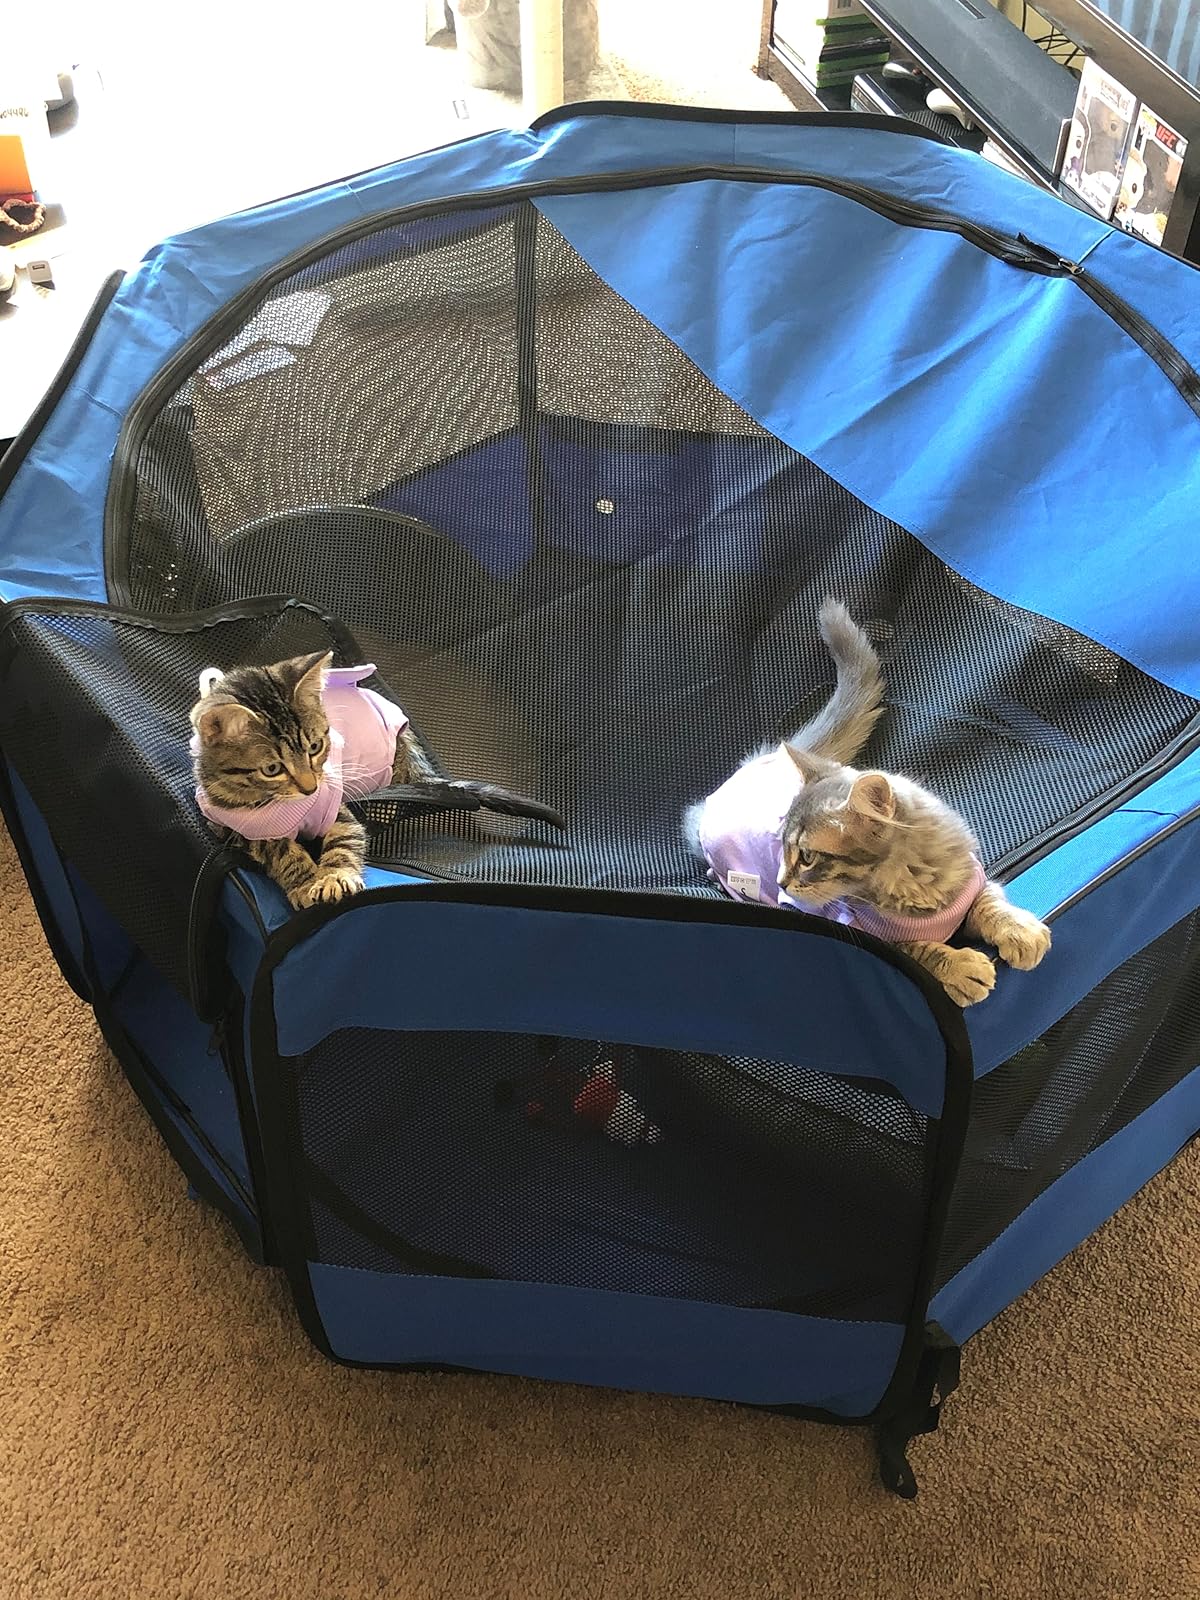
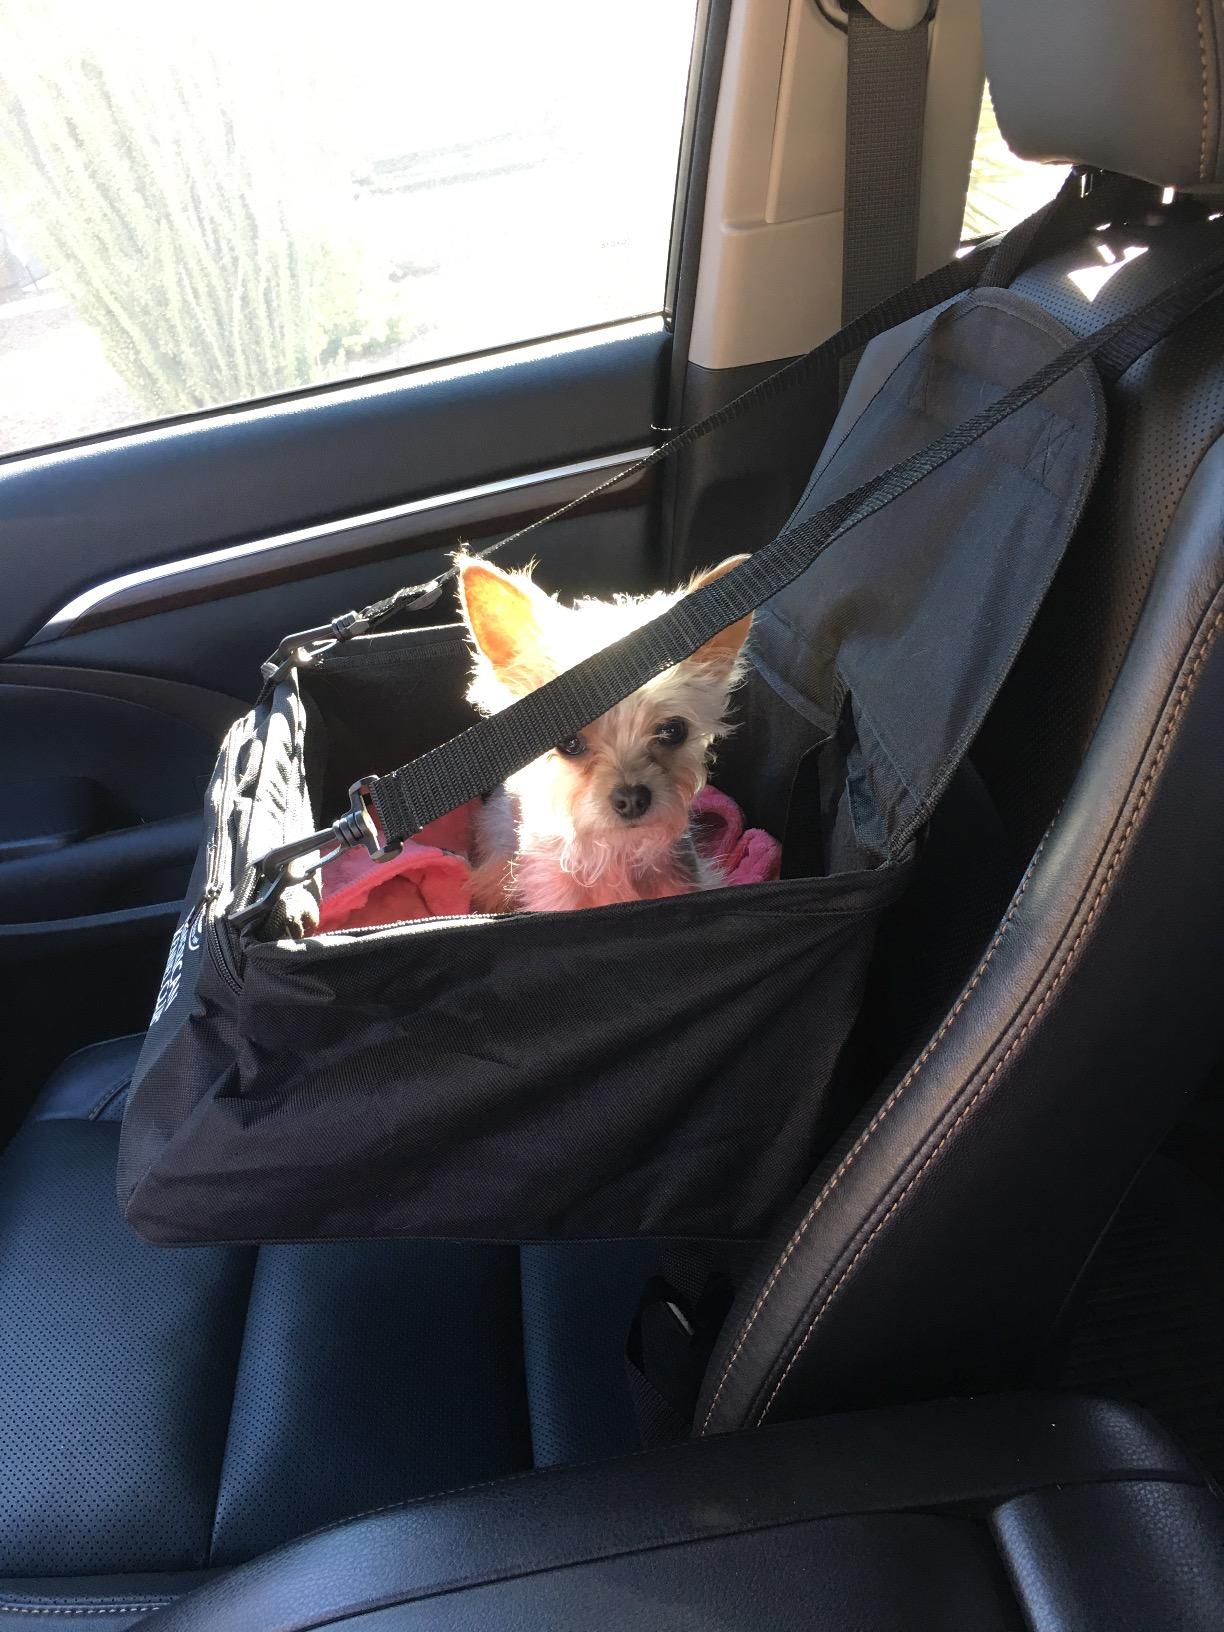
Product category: items_kennel
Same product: no